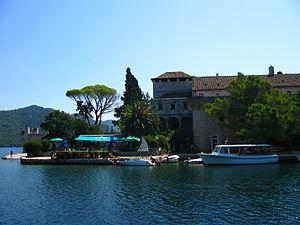
Le parc national de Mljet est un parc national croate créé le 11 novembre 1960. Il se situe dans la partie septentrionale de l'île de Mljet, en mer Adriatique.